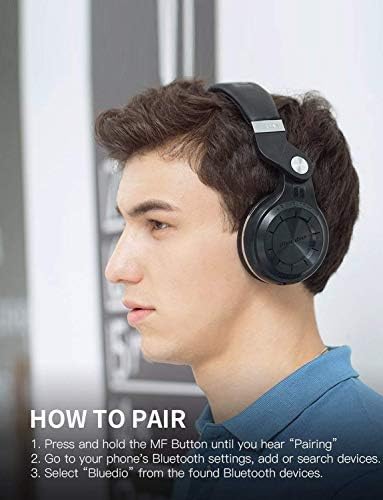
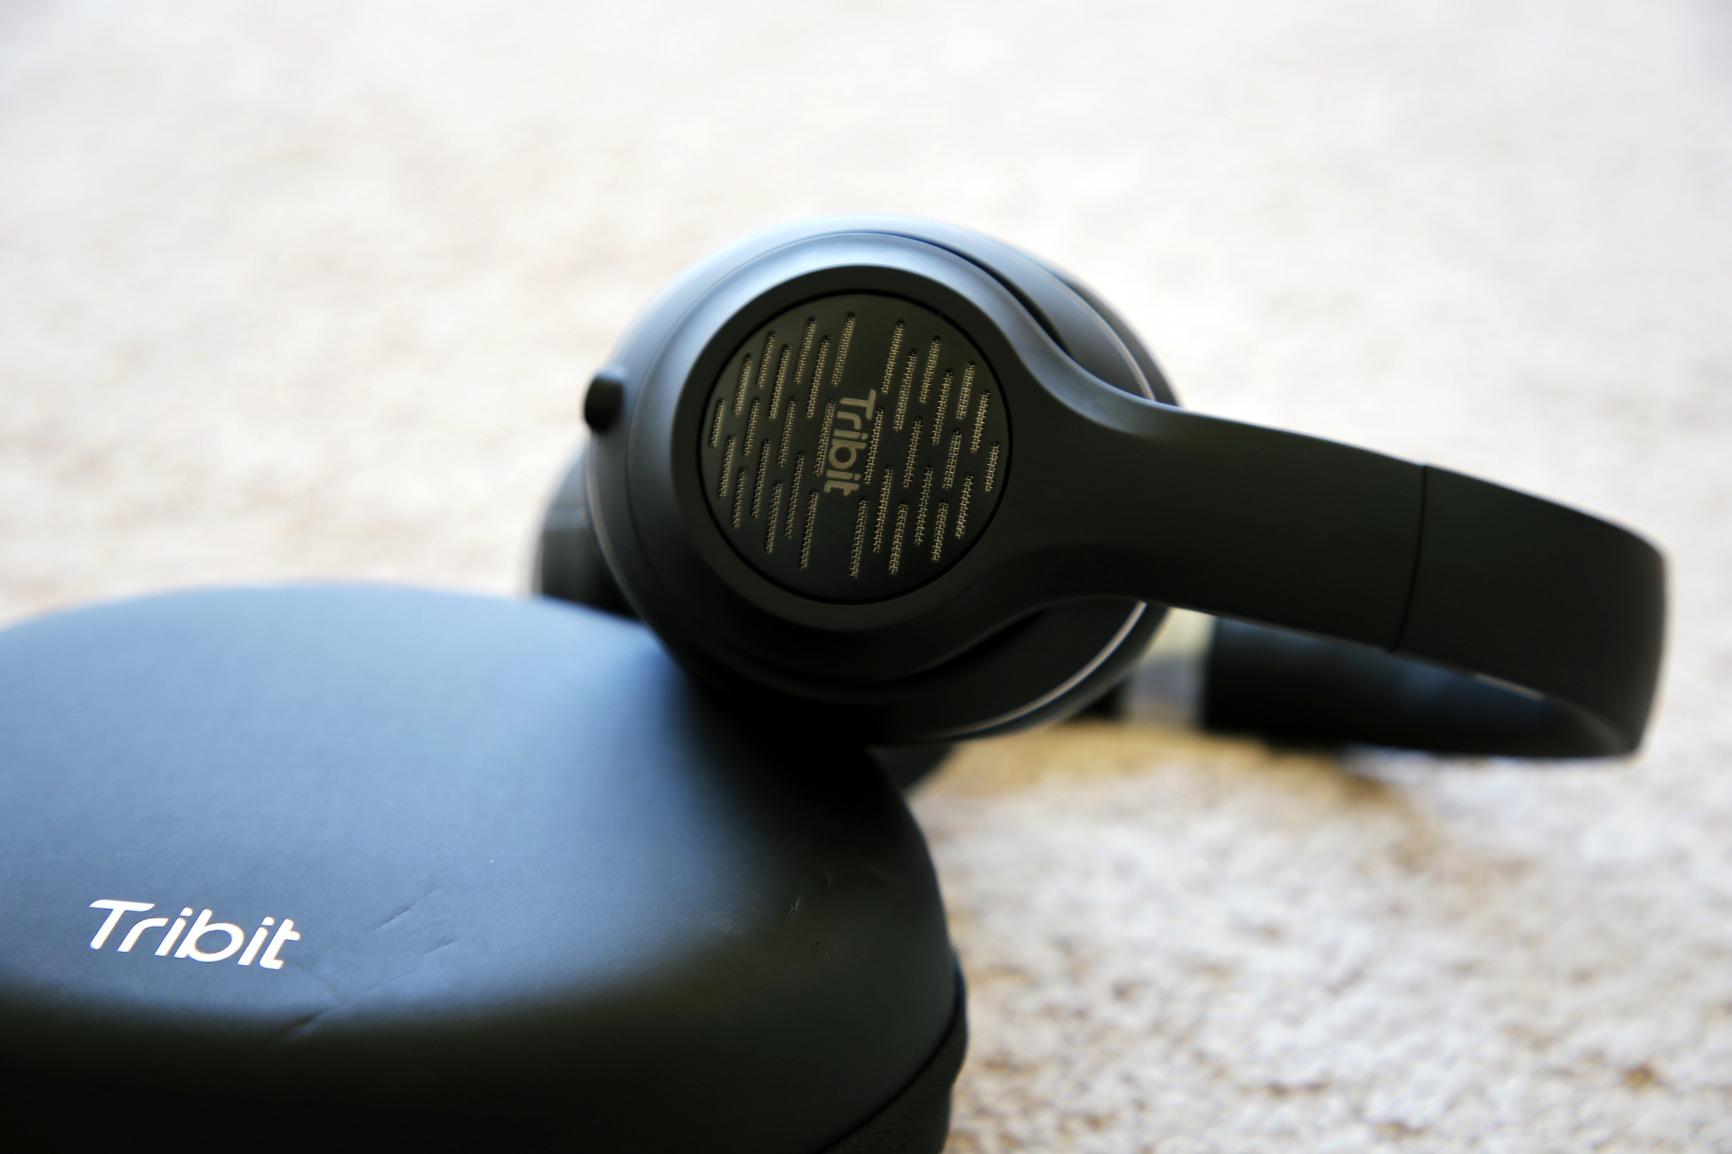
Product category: headphones
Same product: no